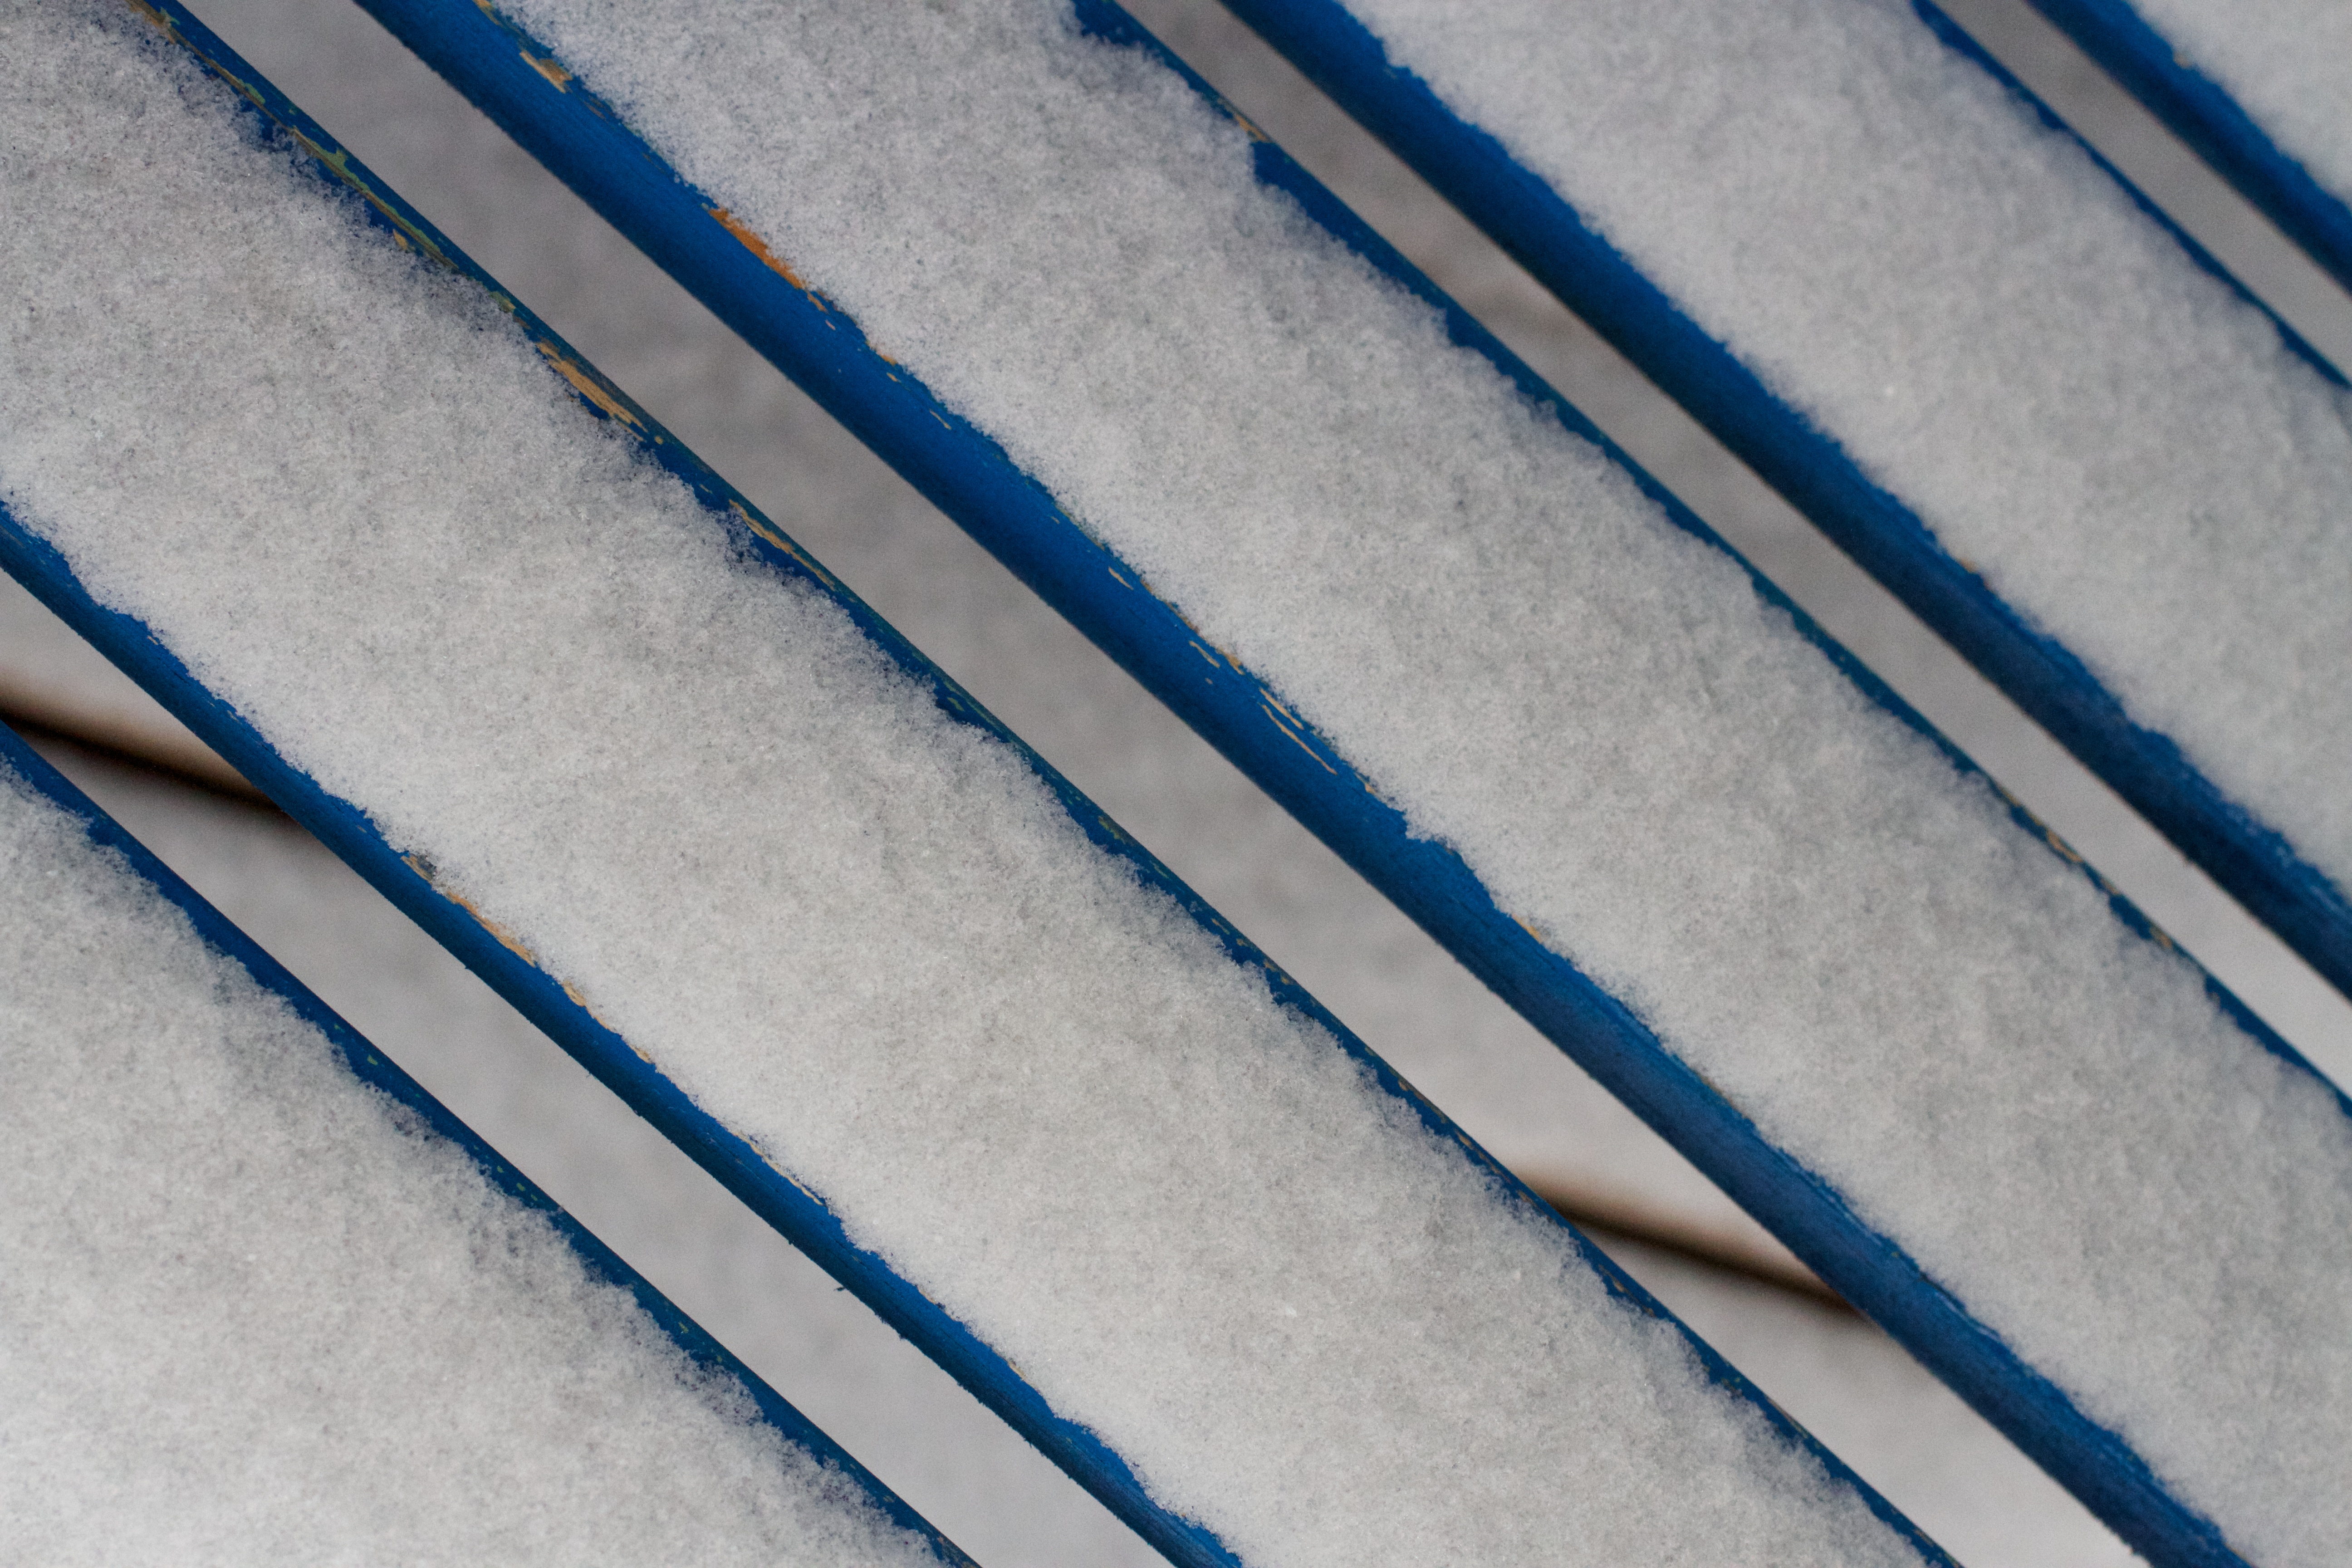
wing, white, line, color, surfboard, blue, sports equipment, close up, textile, surfing equipment and supplies